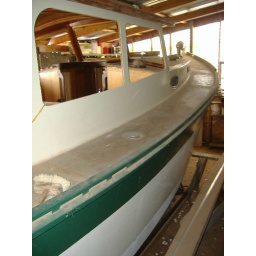
View looking forward. Note scuttle holes in toe rail. Fresh water deck plate is mounted in side deck just about mid-picture.